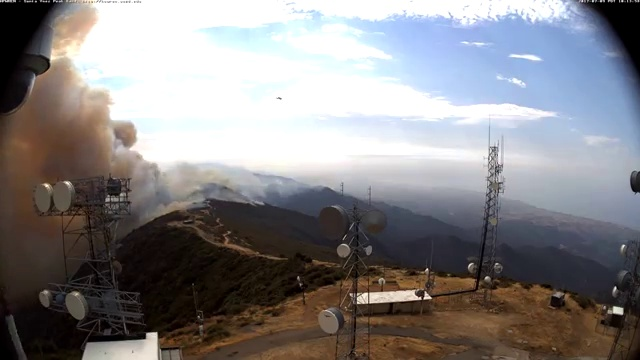
Fire: no
Smoke: yes